John Paget (Puritan minister)

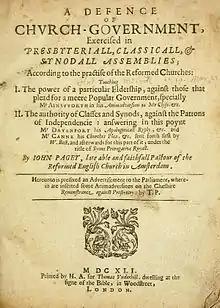
Cover of "A Defence Of Church-Government".

Sir William Boswell arrived as English ambassador to the Netherlands in 1632 both complicating the situation and reinforcing the resistance to separatism. Initially he intervened to warn the Dutch authorities against prohibiting the use of the Prayer Book by Stephen Goffe, now chaplain to Vere's regiment, and engineered the removal of Forbes from his post at Delft, replacing him with a Laudian. However, Goffe fed Boswell information about the activities of Davenport and he was in turn strongly influenced by Paget, who wanted good relations with Boswell, in his estimate of the situation. The issues and alliances were set out in a letter from Goffe at Leiden, probably dated 28 February 1634.